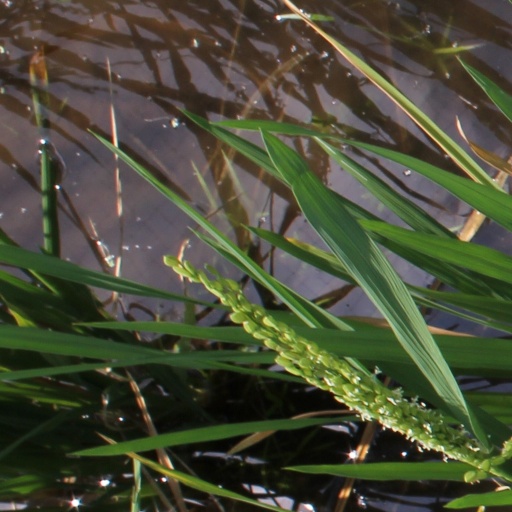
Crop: rice